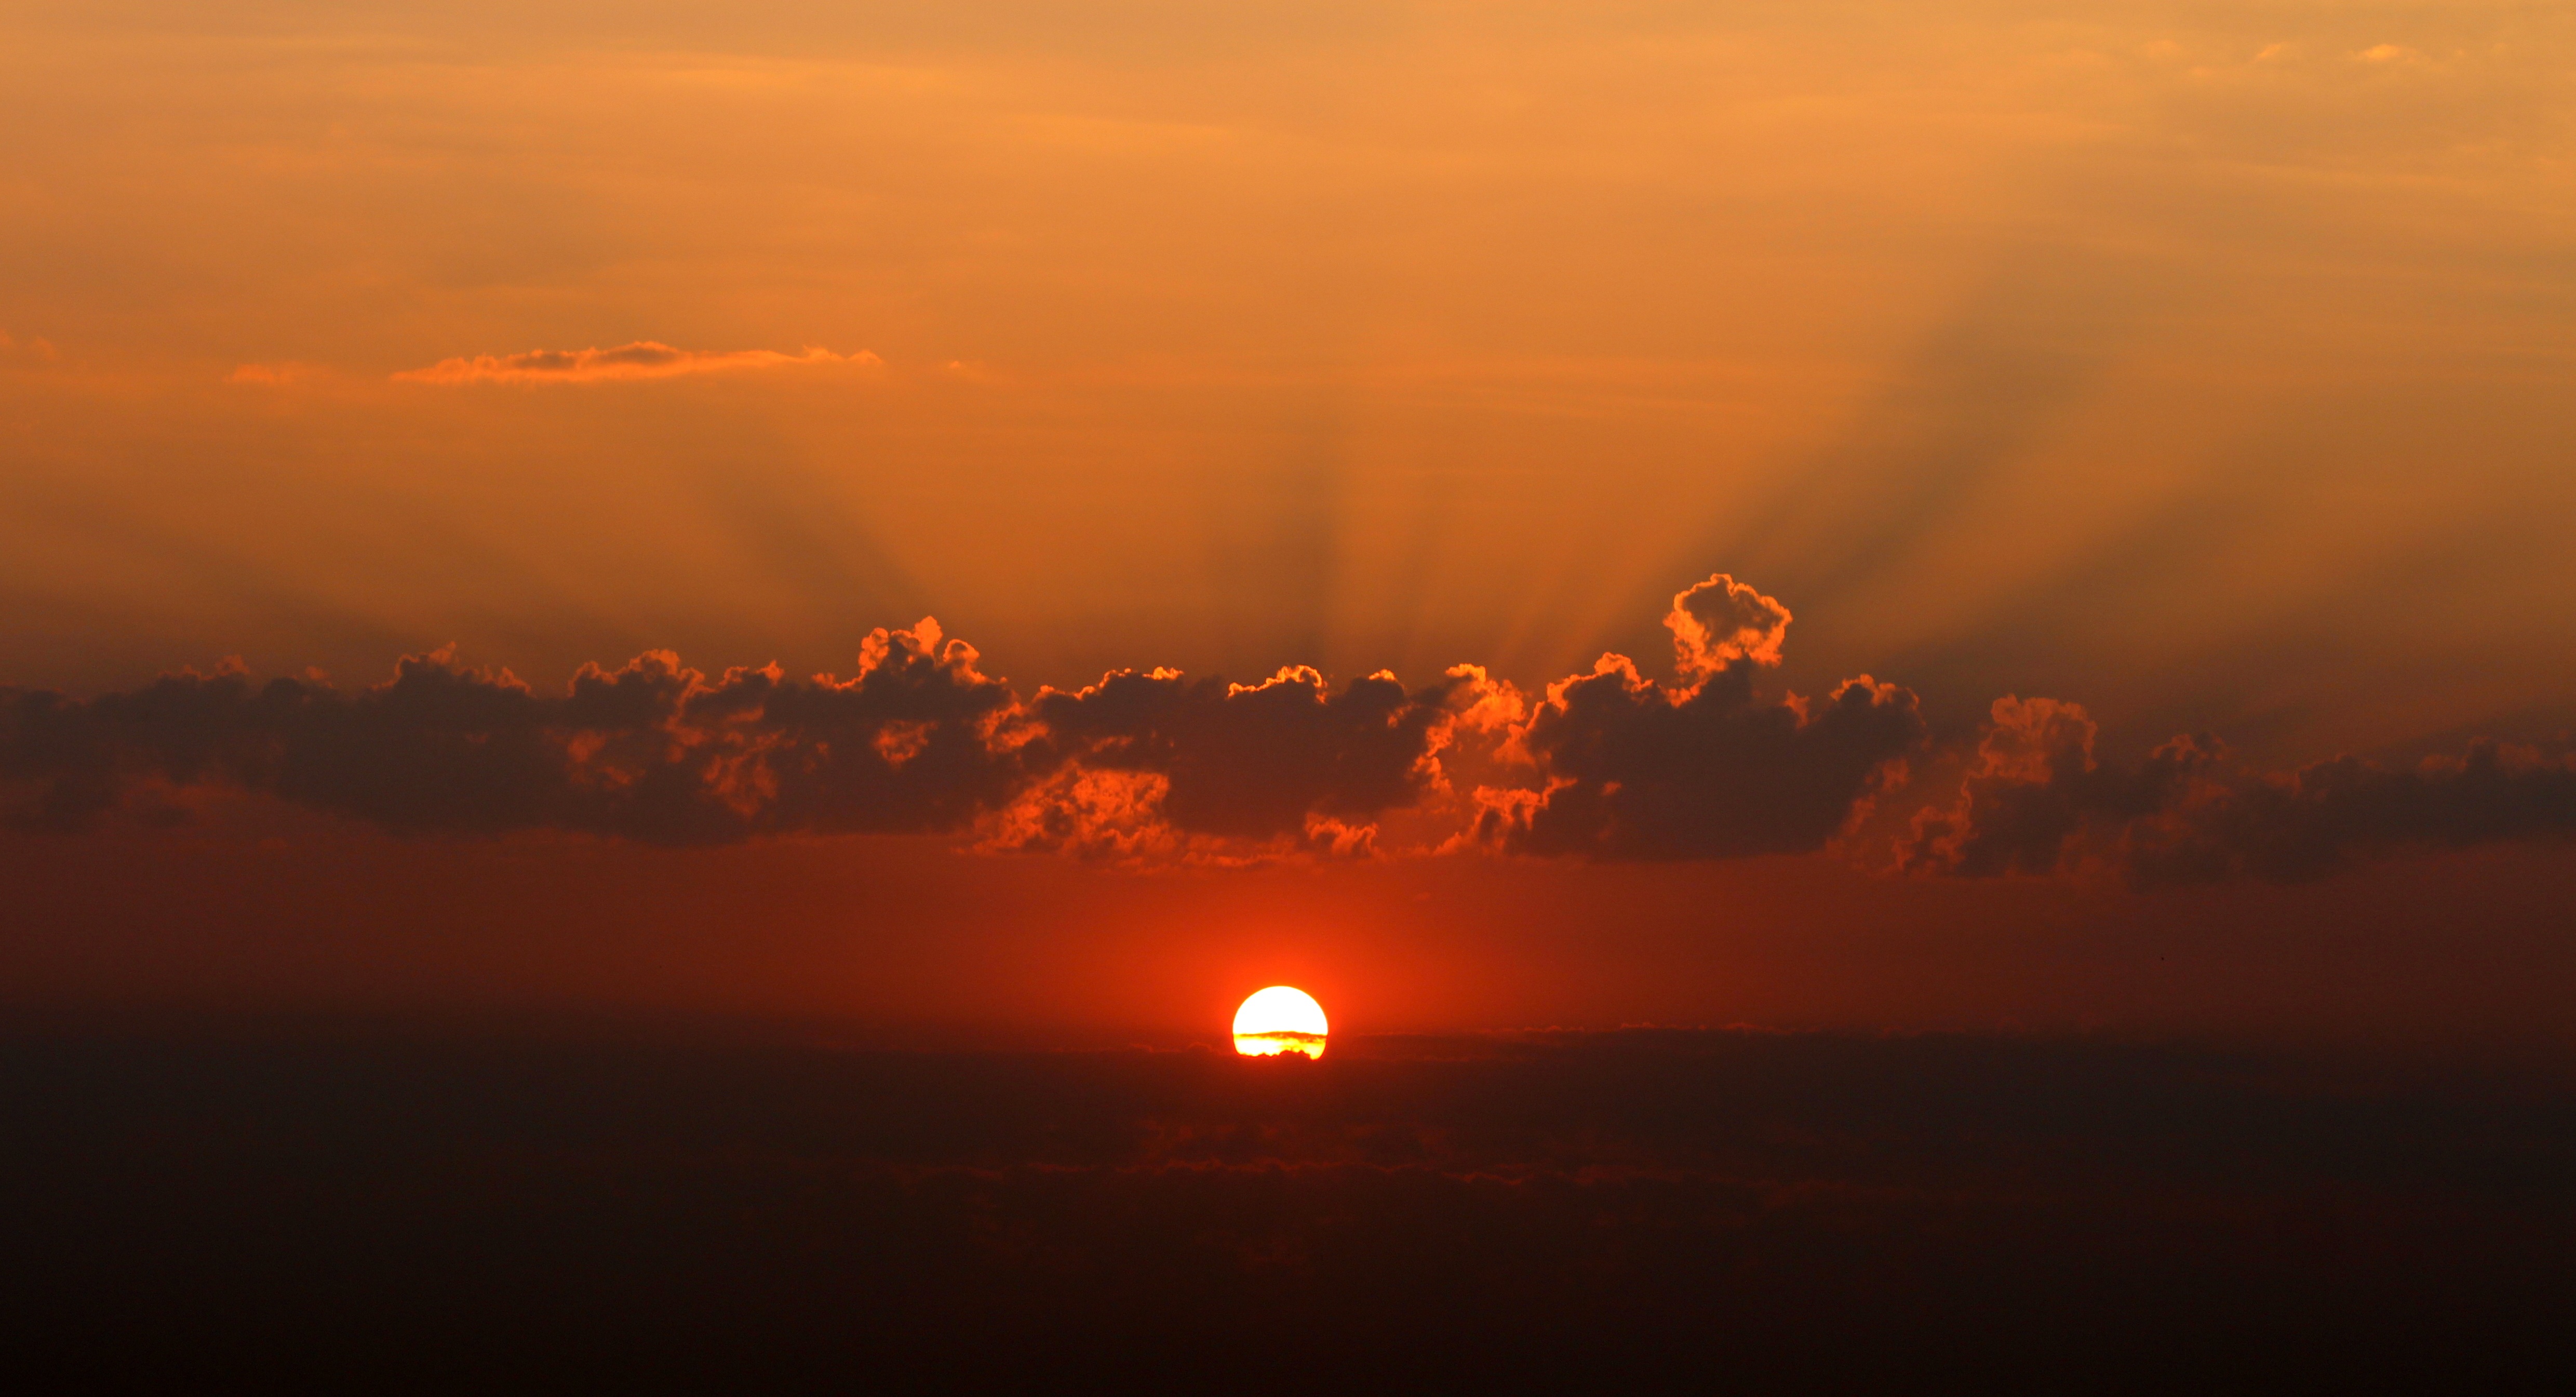
sea, horizon, mountain, cloud, sky, sun, sunrise, sunset, sunlight, morning, dawn, atmosphere, dusk, evening, twilight, red, nice, afterglow, atmospheric phenomenon, red sky at morning